Paul T. Baker

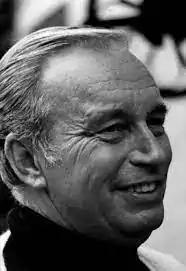

Paul Thornell Baker (February 28, 1927 – November 29, 2007) was Evan Pugh Professor Emeritus of Anthropology at the Pennsylvania State University, and was “one of the most influential biological anthropologists of his generation, contributing substantially to the transformation of the field from a largely descriptive to a hypothesis-driven science in the latter half of the 20th century. He pioneered multidisciplinary field science, firmly established a place for biological anthropology and human population biology in national and international science, and trained a host of graduate students in good science, who, in turn, continued his commitment to collaborative research.”